Young Joseph

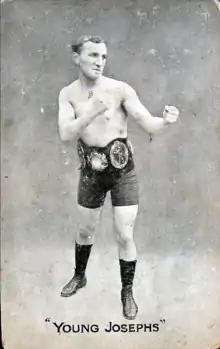
Joseph

Aschel Joseph (12 February 1885 – 23 October 1952), better known as Young Joseph or Young Josephs, was a British boxer who was British welterweight champion between 1908 and 1912 and European welterweight champion between 1910 and 1911.